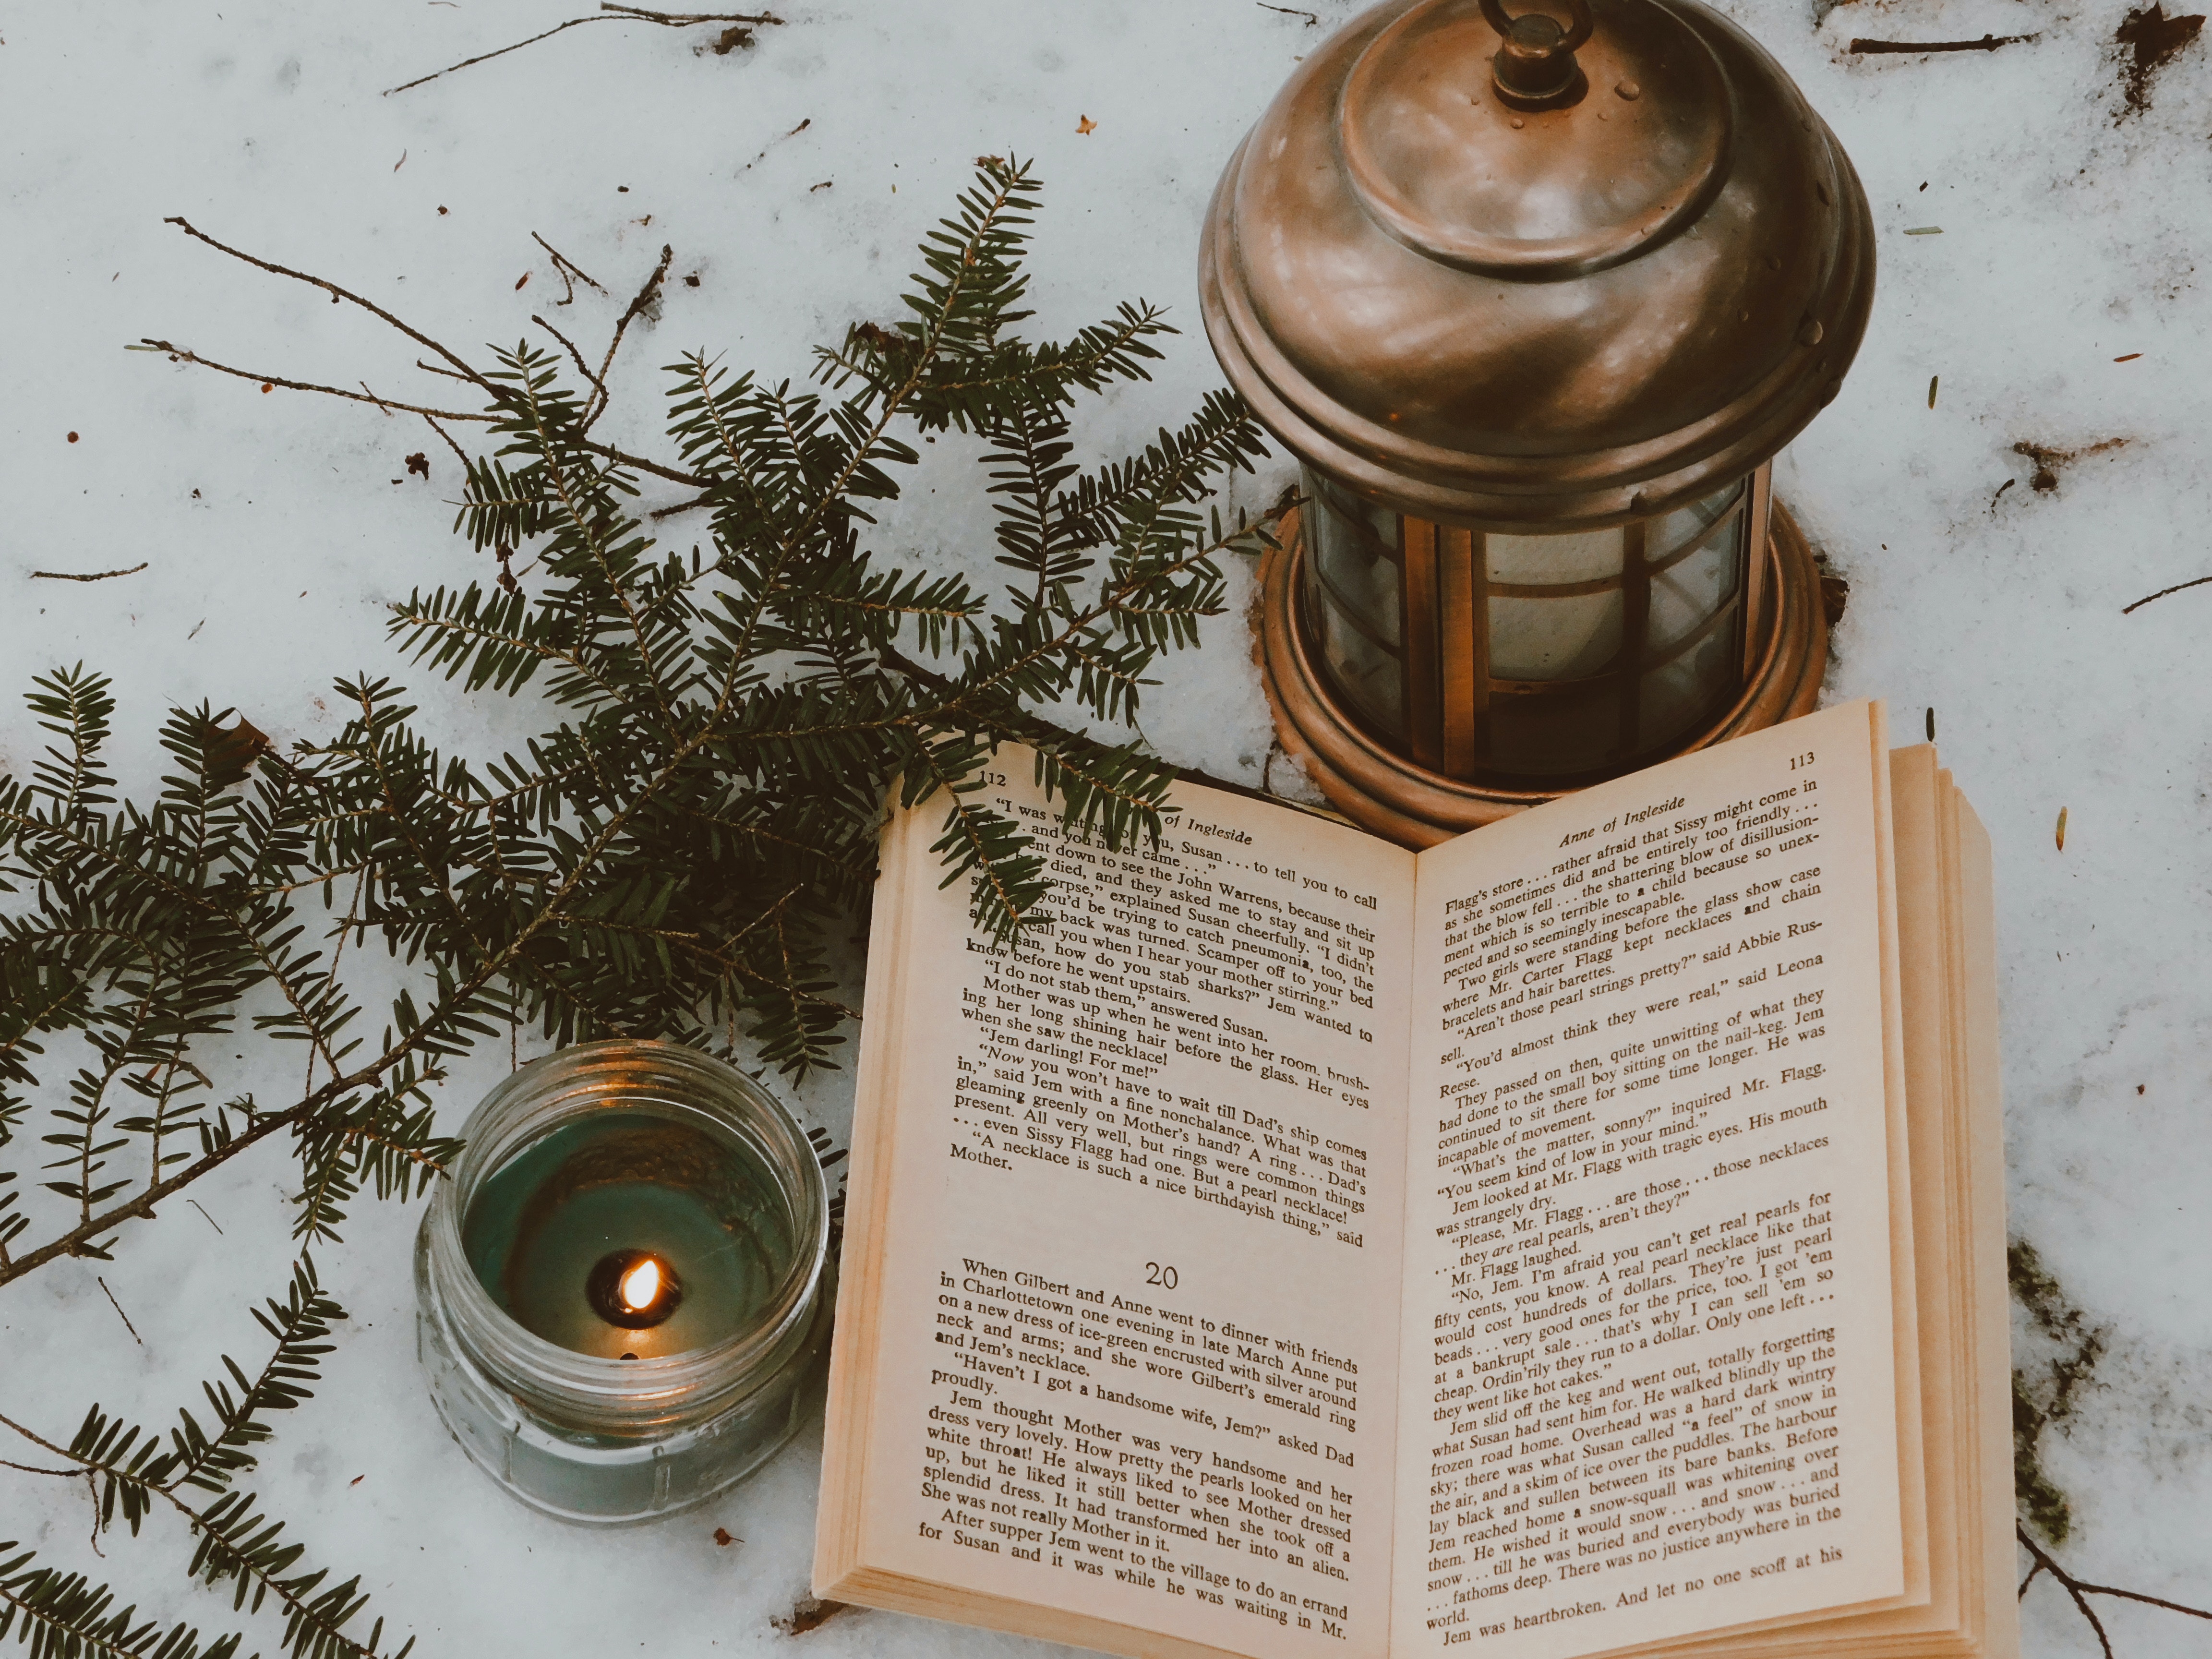
book, publication, gas, font, design, circle, still life photography, twig, metal, wood, herb, room, serveware, photography, still life